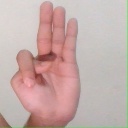
अक्षर: भ